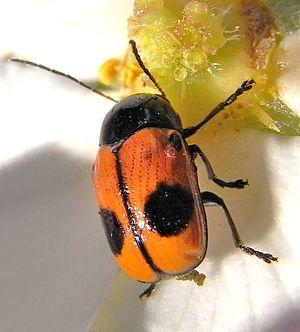
Cryptocephalus bipunctatus, le cryptocéphale à deux points, est une espèce d'insectes coléoptères de la famille des Chrysomelidae qui se rencontre sur bouleaux, chênes, saules, aulnes, noisetiers, tilleuls, érables, aubépines, ronces... de mai à juillet.